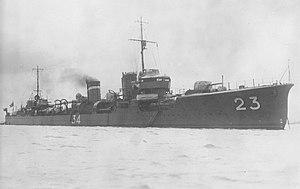
La classe Mutsuki est une série de destroyers de 1ʳᵉ classe de la Marine impériale japonaise construite après la Première Guerre mondiale. Chacun des douze navires a reçu le nom poétique traditionnel d'un des mois du calendrier lunaire
Le Yūzuki est un destroyer de la classe Mutsuki construit pour la Marine impériale japonaise pendant les années 1920.